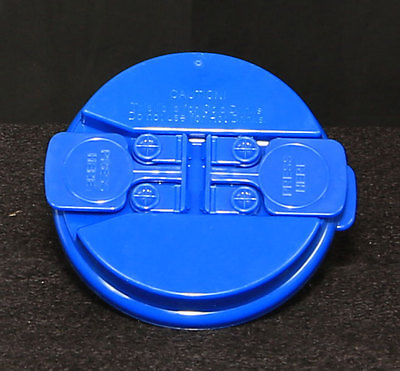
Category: mug